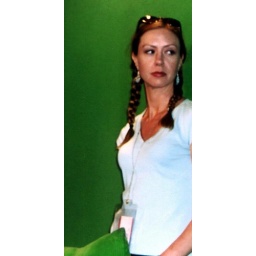
Standing in front of the green screen at the NBC Studios